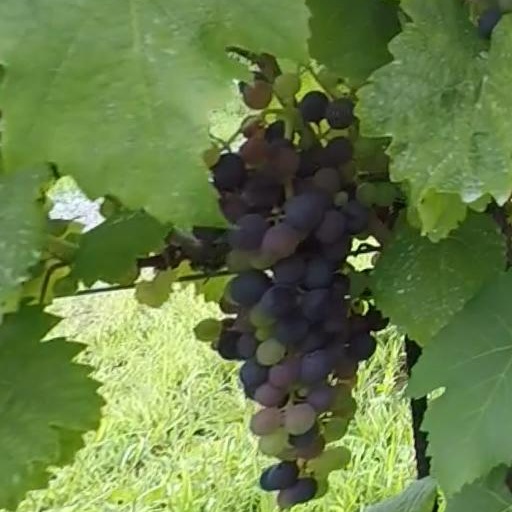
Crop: grape